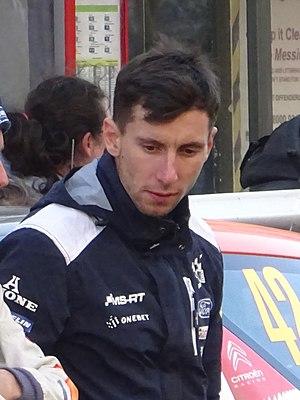
Eric Camilli, né le 6 septembre 1987 à Nice, est un pilote de rallye français. Pilote de WRC pour M-Sport en 2016 il devient ensuite vice champion du monde WRC2 en 2017. Il rejoint ensuite l’écurie Volkswagen Motorpsort en 2018 et roule depuis 2019 pour Citroën Racing en WRC2.